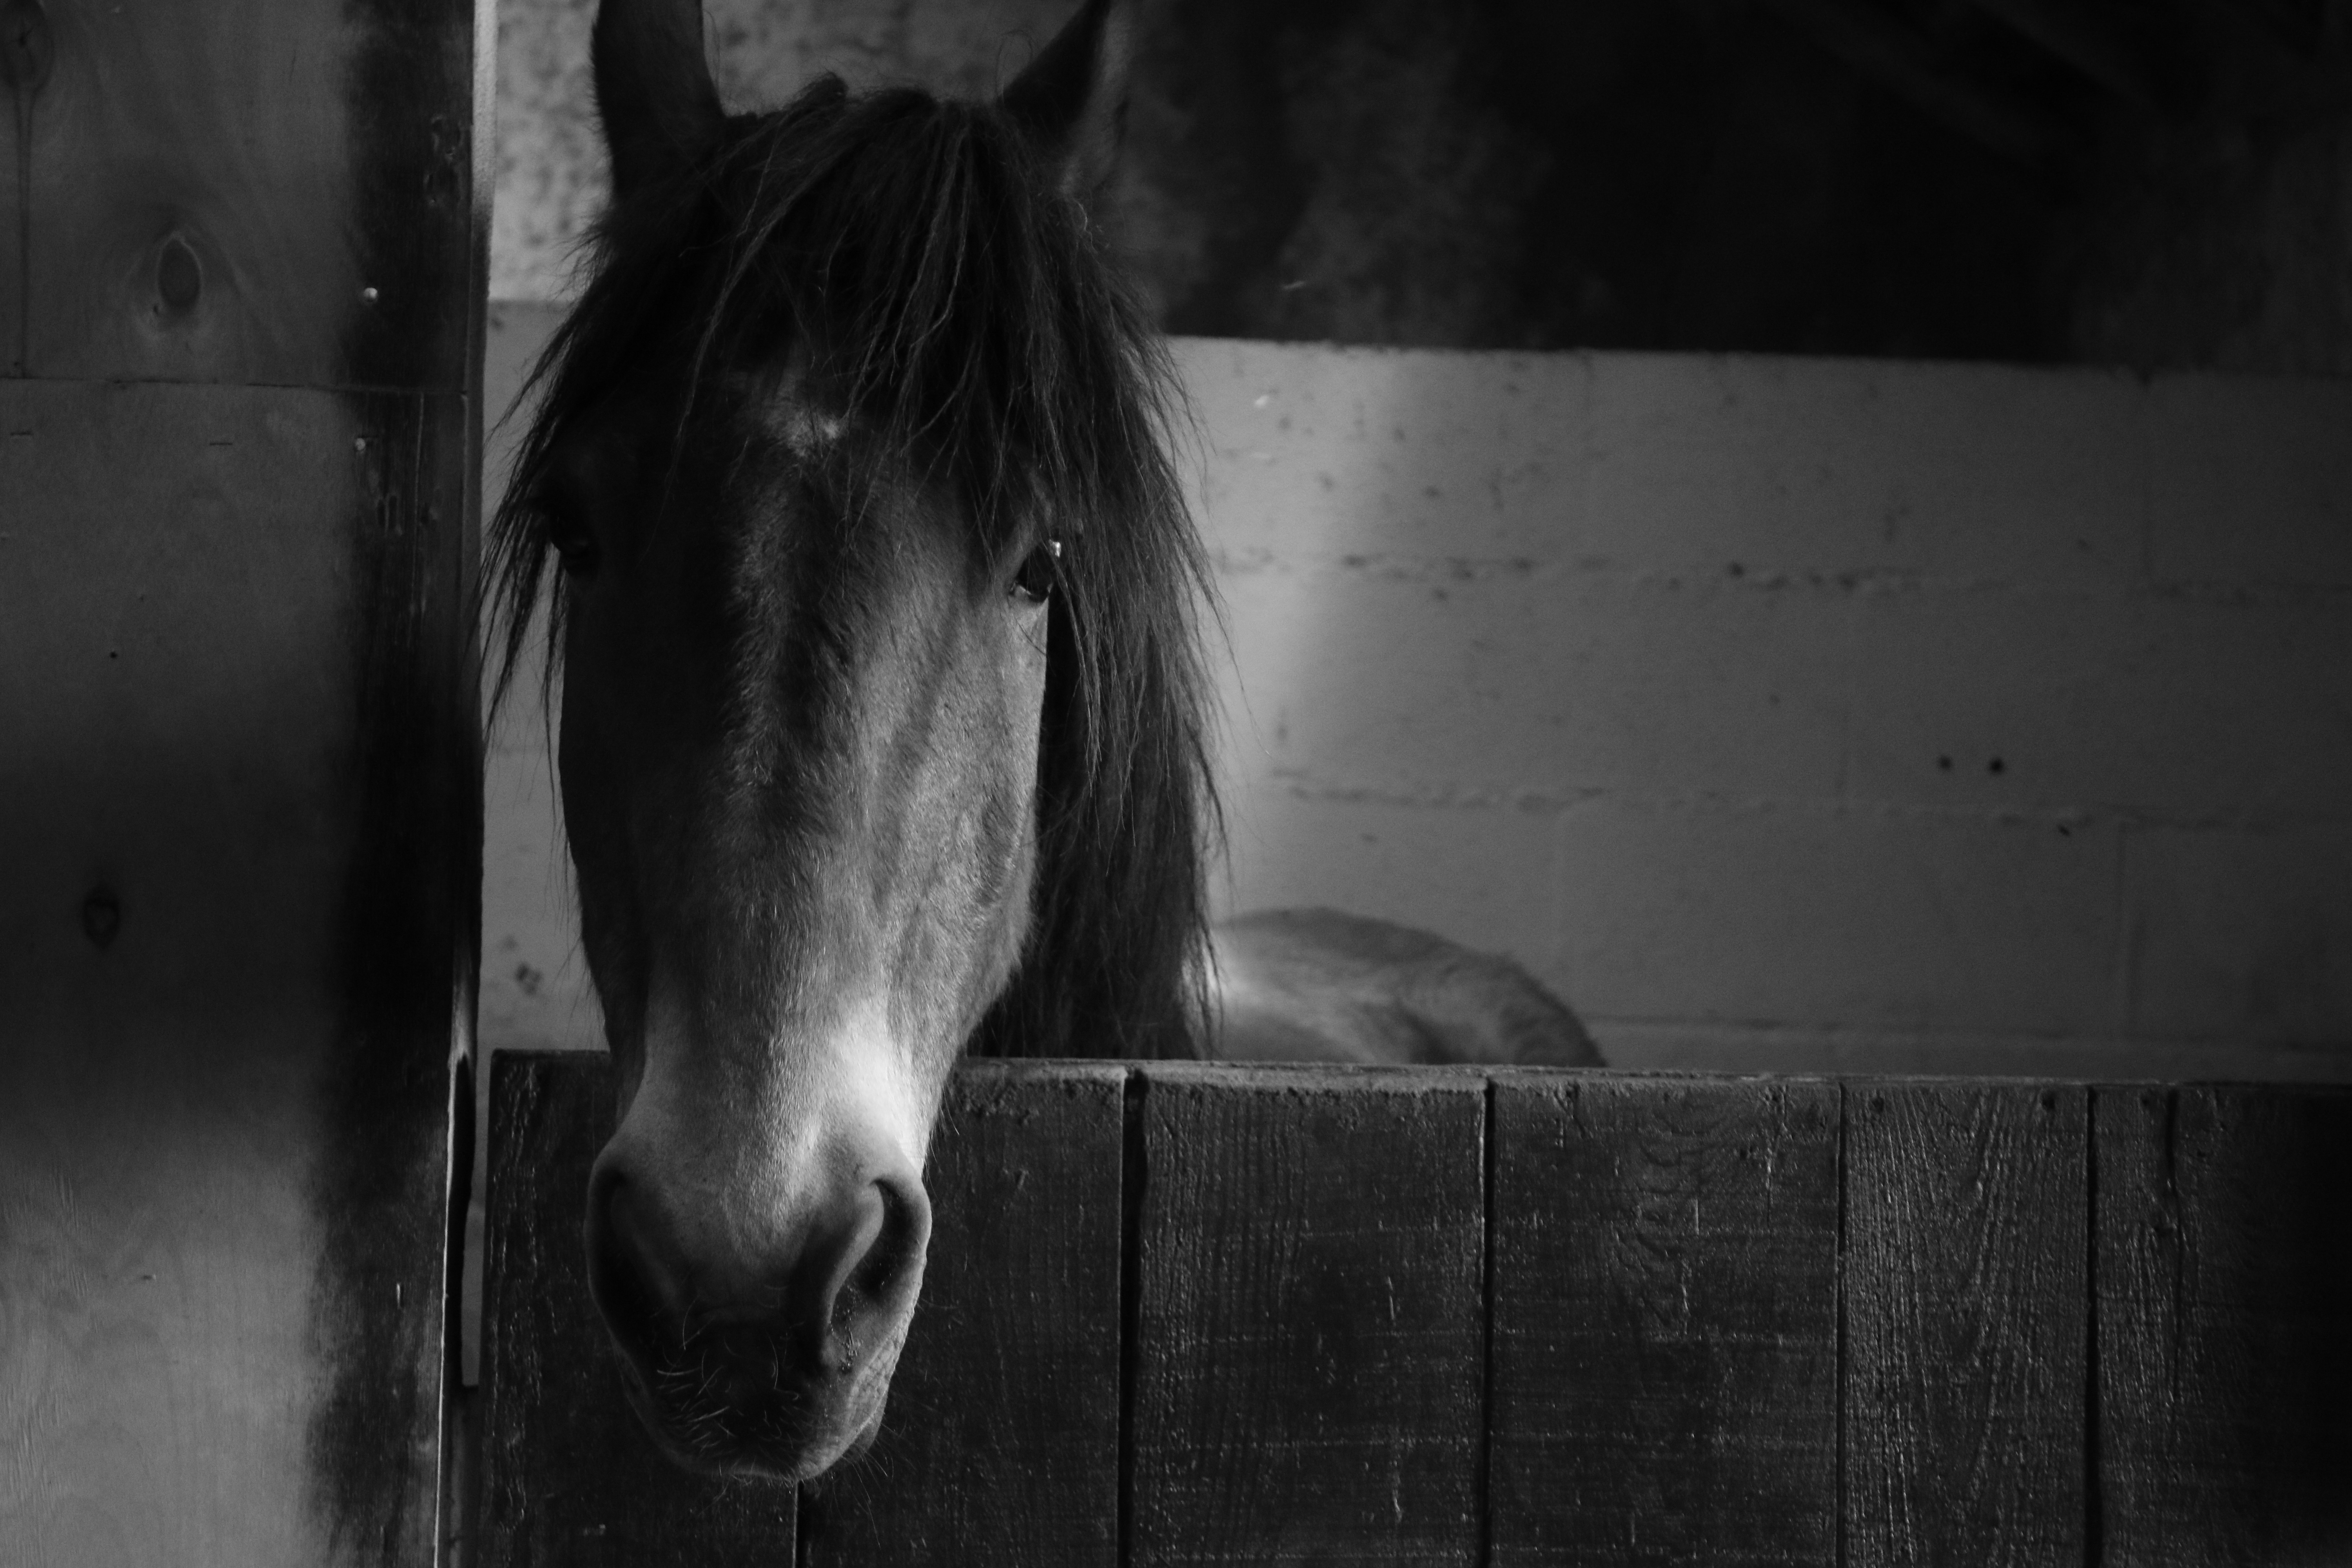
black and white, white, photography, horse, mammal, stallion, mane, darkness, black, monochrome, monochrome photography, horse like mammal